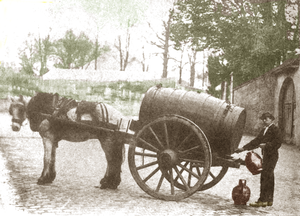
La plomberie est un métier très ancien, dont l'origine remonte à la construction des pyramides en Égypte antique ; attesté par des tuyaux en cuivre vieux de 4 500 ans, c'est un métier qui n'a cessé de s'améliorer et de se développer au cours des siècles et des générations de plombiers qui l'on servi.